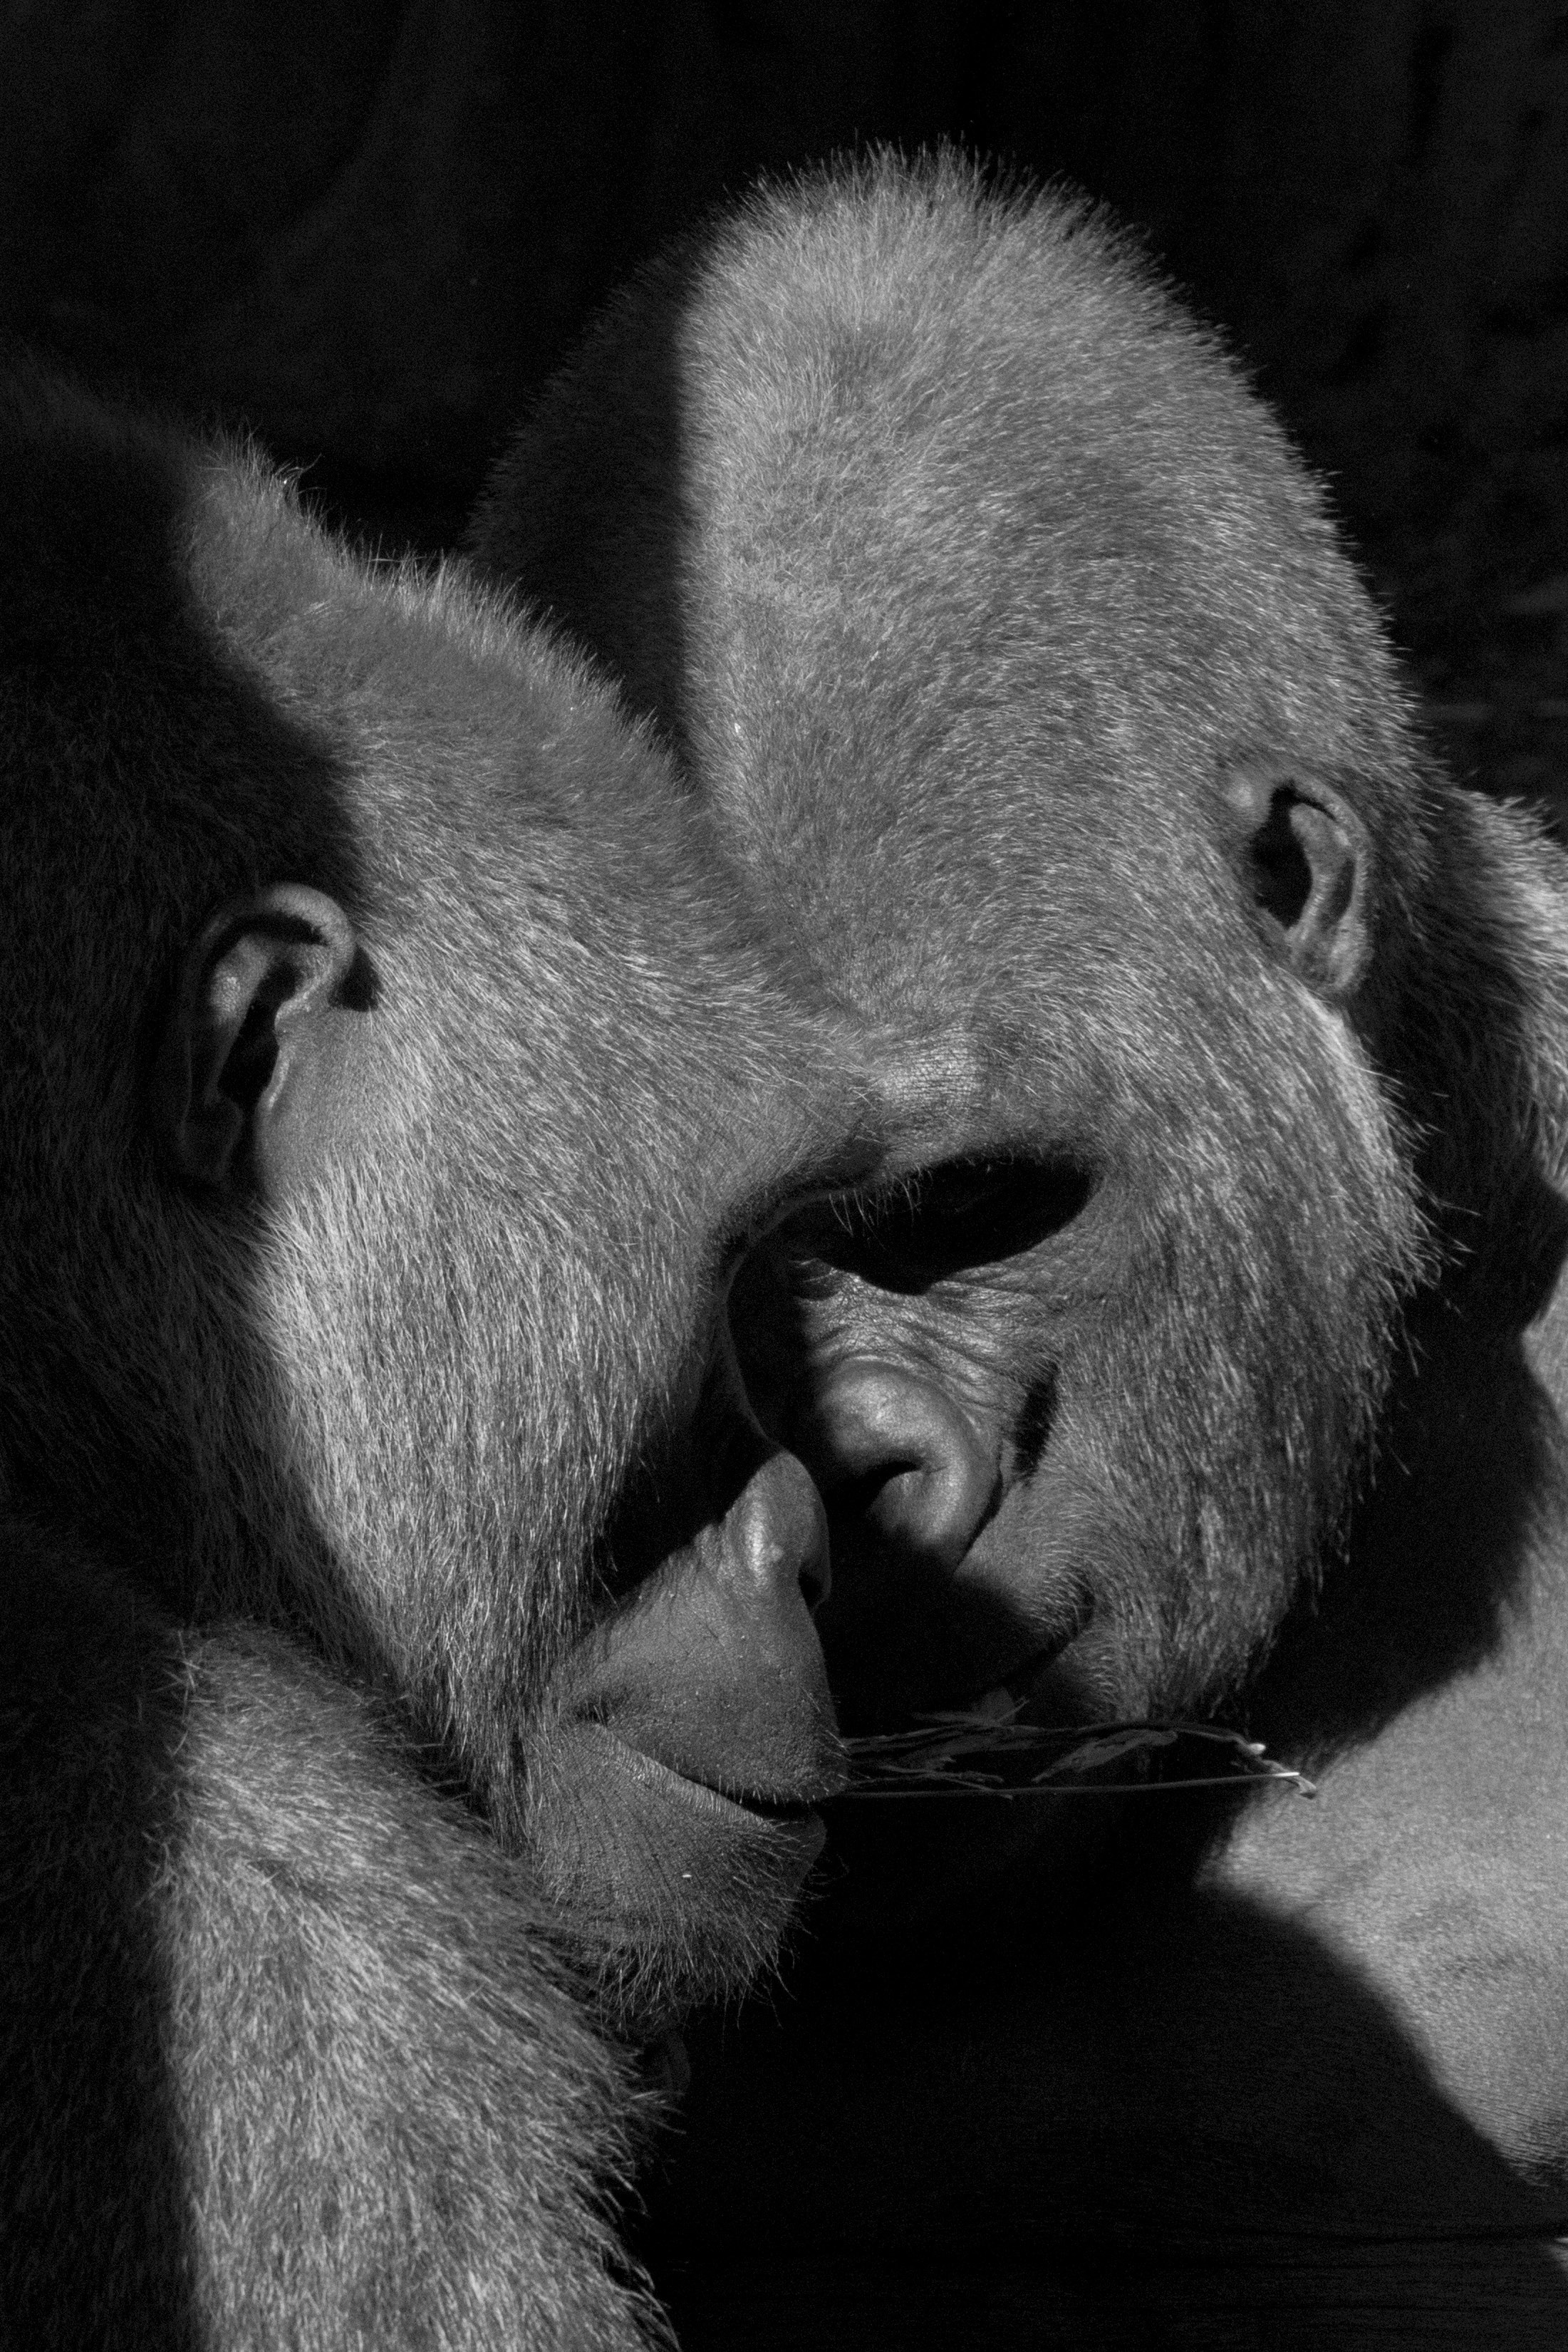
black and white, mammal, monochrome, nose, whiskers, snout, vertebrate, monochrome photography